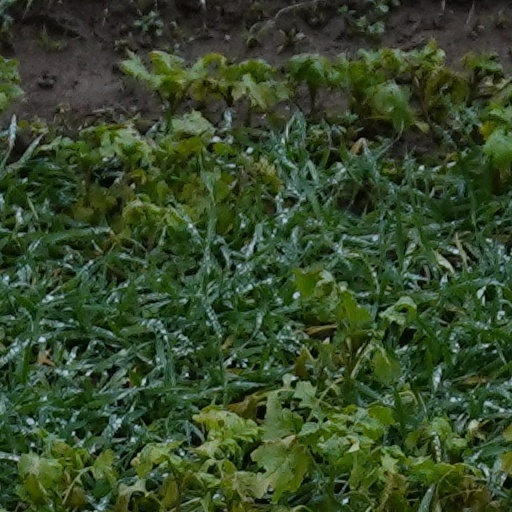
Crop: wheat